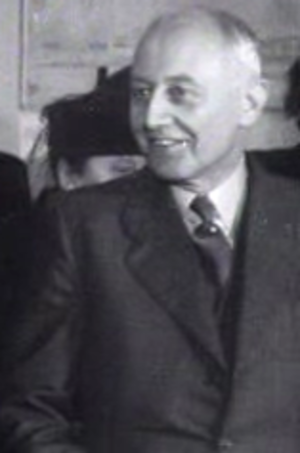
Willem Marinus Dudok, né à Amsterdam le 6 juillet 1884 et mort à Hilversum le 6 avril 1974, est un ingénieur et architecte néerlandais.